National Alliance July 18

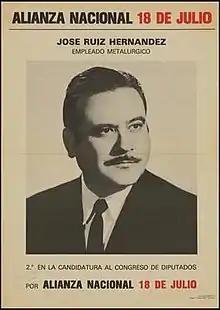
Election poster

National Alliance July 18 (AN18) was a far-right nationalist electoral coalition in Spain, formed ahead of the 1977 elections by New Force of Blas Piñar, Círculos Doctrinales José Antonio and Carlist Traditionalist Communion. July 18 refers to the day on which the Nationalist forces under the leadership of Francisco Franco launched a military uprising in 1936.